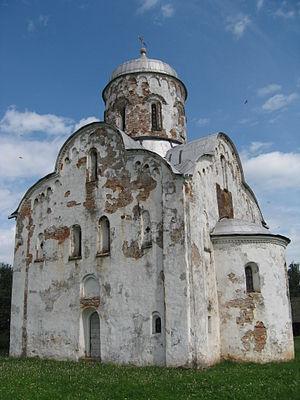
L'église Saint-Nicolas sur la Lipna est une église orthodoxe, témoignage de l'architecture en pierre de Novgorod. Elle est située sur la petite île de Lipna, au confluent du Msta et du lac Ilmen, à 9 kilomètres de Veliki Novgorod. L'autel principal est dédié à saint Nicolas le thaumaturge, tandis que celui de la chapelle l'est à saint Clément.